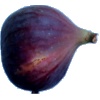
Label: Fig 1